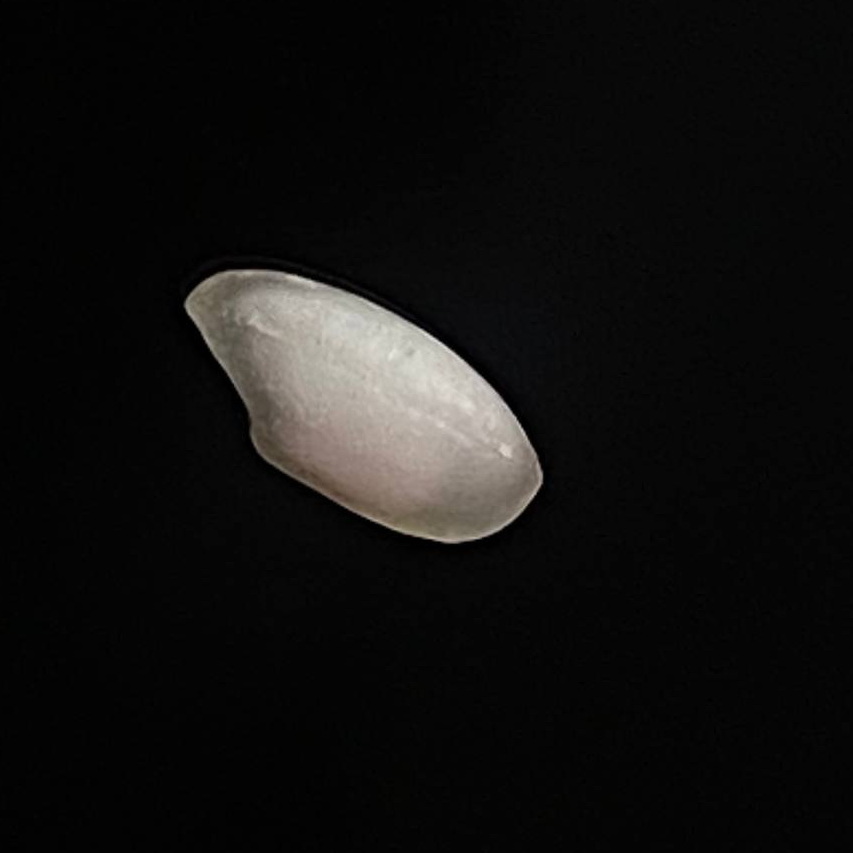
Rice variety: Bashful